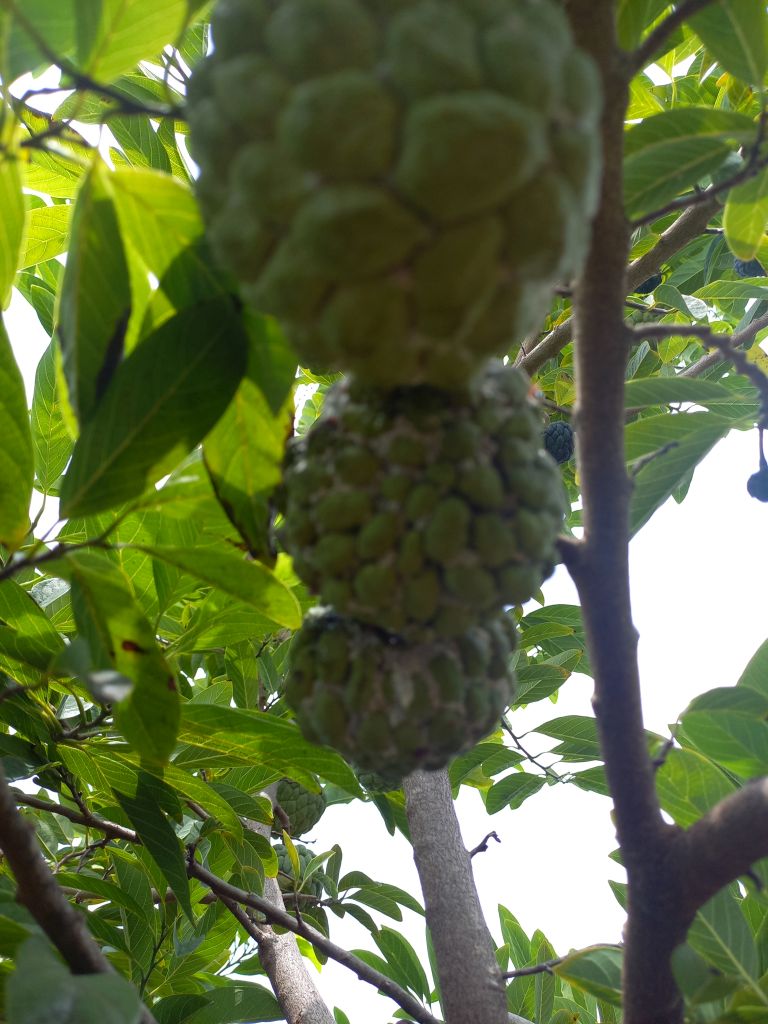
Disease label: Mealy Bug